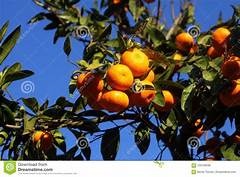
Label: mandarine